Crown Court

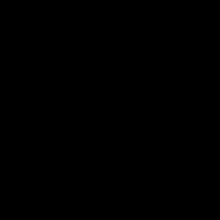
Simplified layout of a typical Crown Court courtroom

Higher rights of audience are required to speak in the Crown Court. This means that only barristers, solicitor advocates, and some chartered legal executives can represent clients.